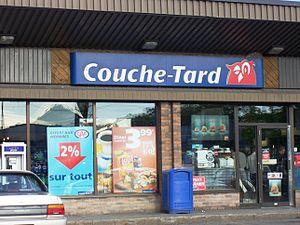
Alimentation Couche-Tard ou simplement Couche-Tard est une société québécoise fondée au Québec spécialisée dans l'exploitation de dépanneurs. Elle est la plus grande société de ce genre au Canada et la deuxième en importance en Amérique du Nord. Le siège social de l'entreprise est situé à Laval, au Québec. Depuis septembre 2014, son président et chef de la direction est Brian P. Hannasch, qui succède au fondateur Alain Bouchard.